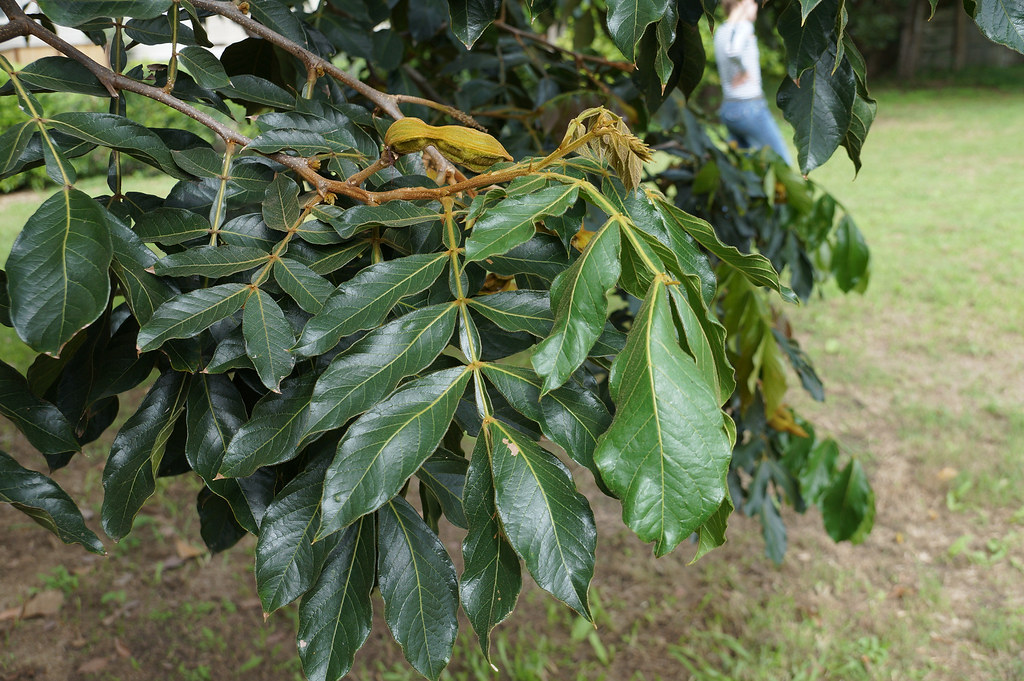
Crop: unknown
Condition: bean